R. Siva Kumar

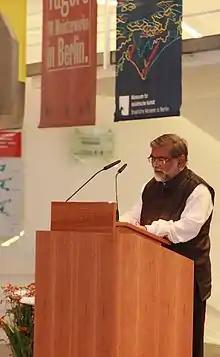
Siva Kumar lecturing at the opening of , Museum of Asian Art, Berlin (2012).

Raman Siva Kumar (born 3 December 1956), known as R. Siva Kumar, is an Indian contemporary art historian, art critic, and curator. His major research has been in the area of early Indian modernism with special focus on the Santiniketan School. He has written several important books, lectured widely on modern Indian art and contributed articles to prestigious international projects such as the "Art Journal", Grove Art Online or "The Dictionary of Art", Oxford University Press.